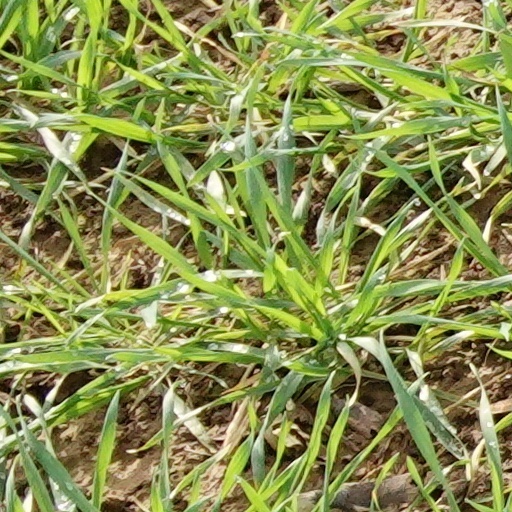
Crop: wheat